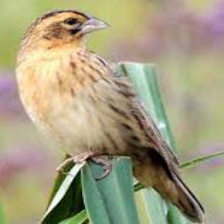
Species: FAN TAILED WIDOW
Scientific name: EUPLECTES AXILLARIS